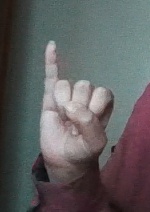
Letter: meem